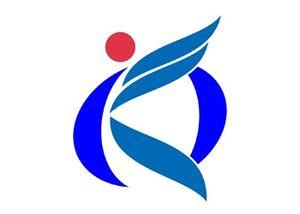
Ichikikushikino est une ville située dans la préfecture de Kagoshima, au Japon.